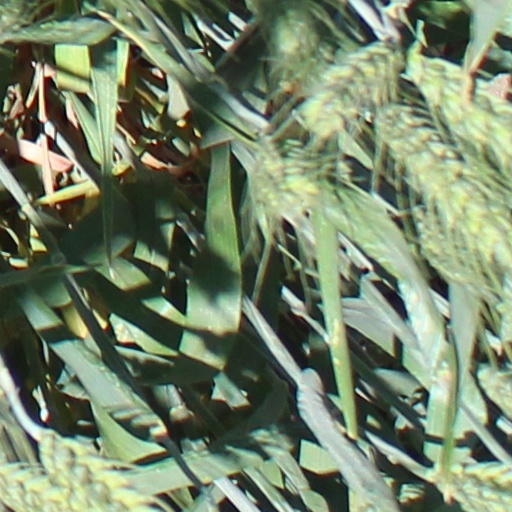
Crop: wheat